New Yarmouth

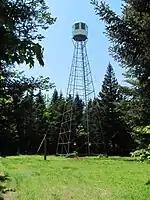
The New Yarmouth Fire Tower

Only fields, overgrown foundations, and a few hunting cabins remain at New Yarmouth. In 1989 the Cape Chignecto Provincial Park acquired some of the land where New Yarmouth once stood. The park's largest campsite is located in New Yarmouth and the park's main backpacking trail skirts the western edge of New Yarmouth. Blueberry fields are cultivated on some of the old farmlands. The road through New Yarmouth is used by park maintenance staff, hikers and hunters.